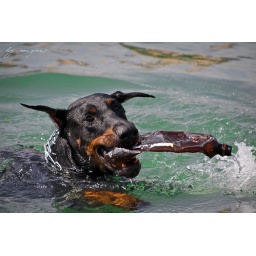
Hill swimming in the lake near Dzerzinskiy